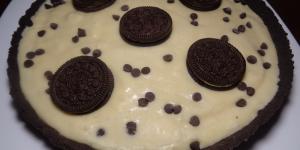
postre de limon y galletas oreo